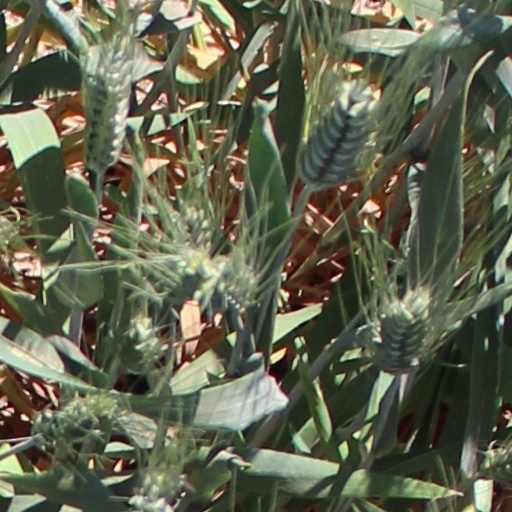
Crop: wheat